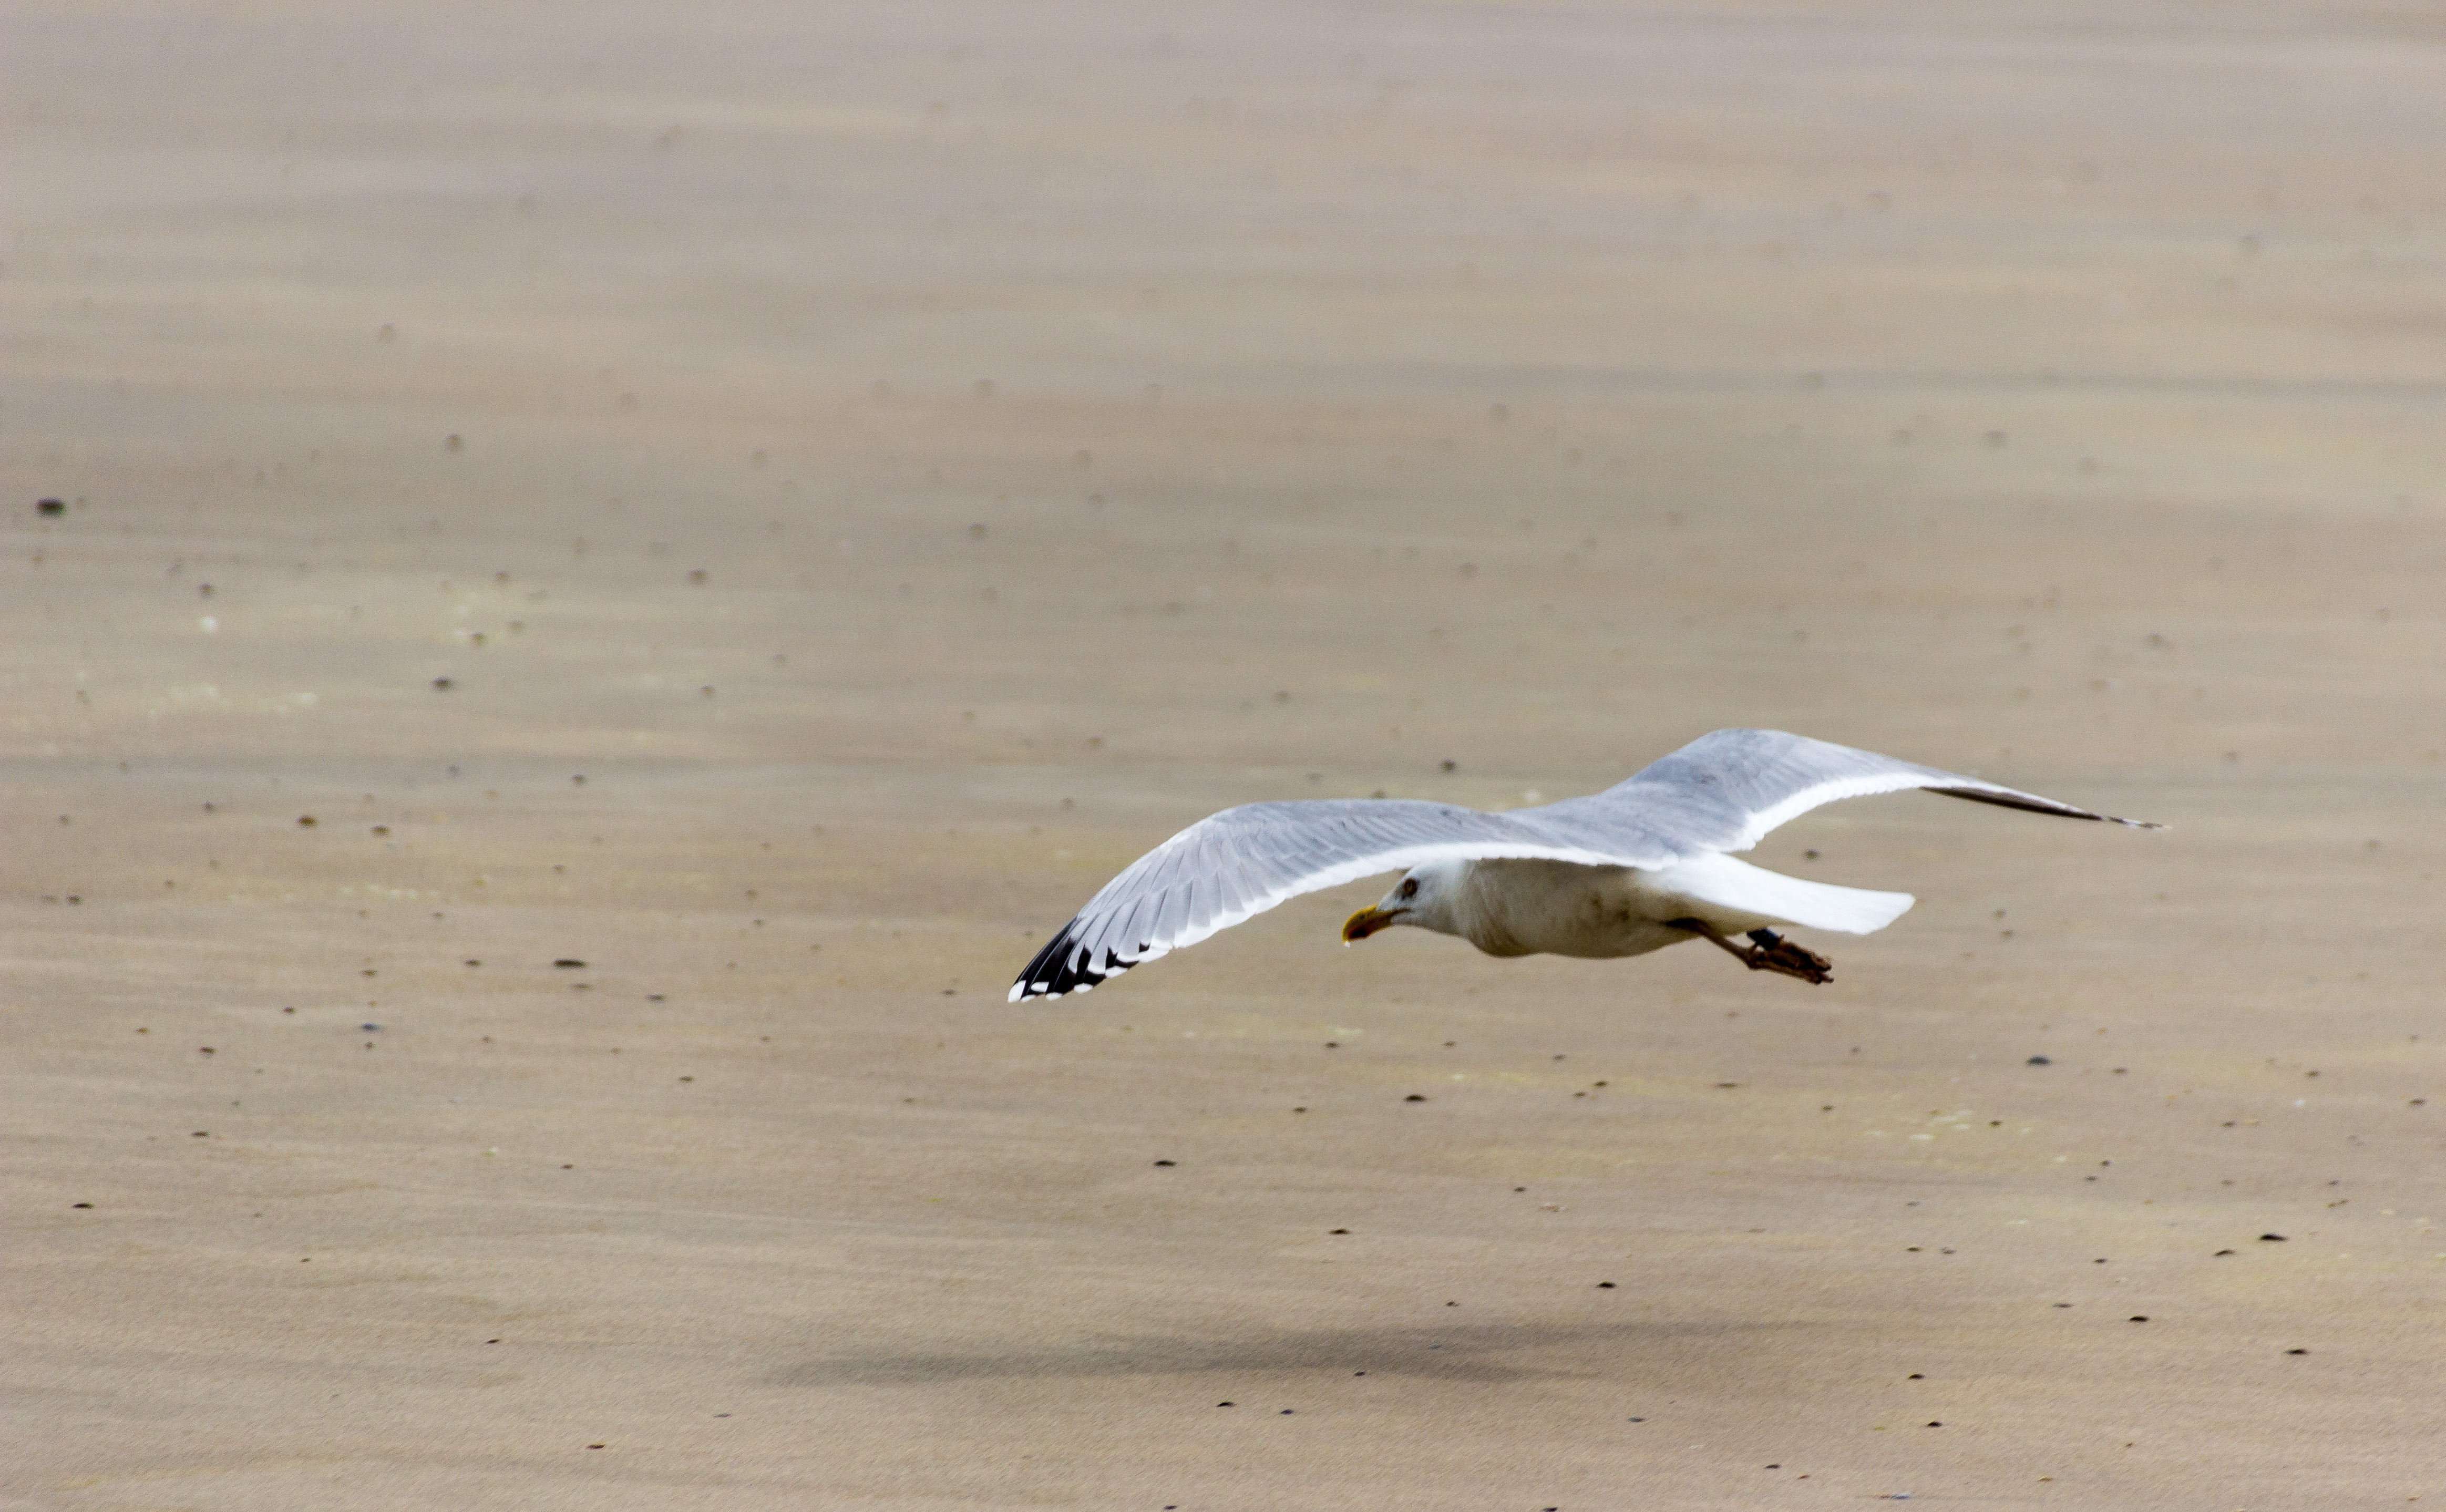
beach, sea, sand, bird, wing, seabird, fly, seagull, gull, flight, fauna, vertebrate, north sea, sand beach, charadriiformes